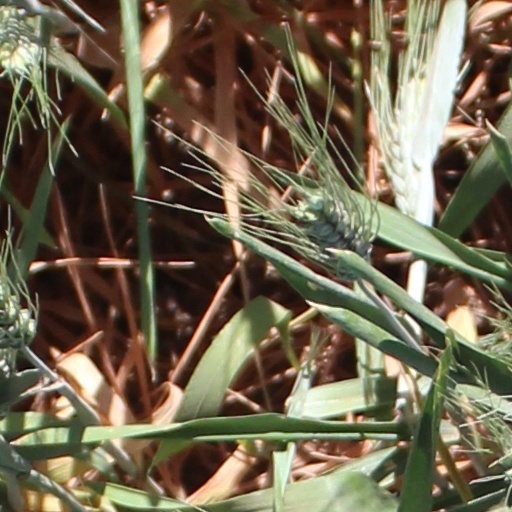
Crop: wheat